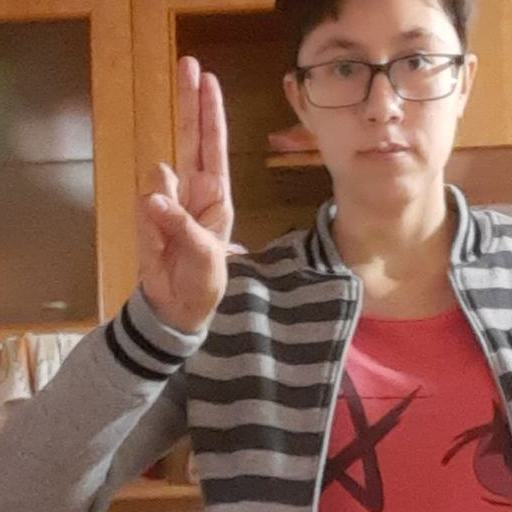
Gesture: two_up